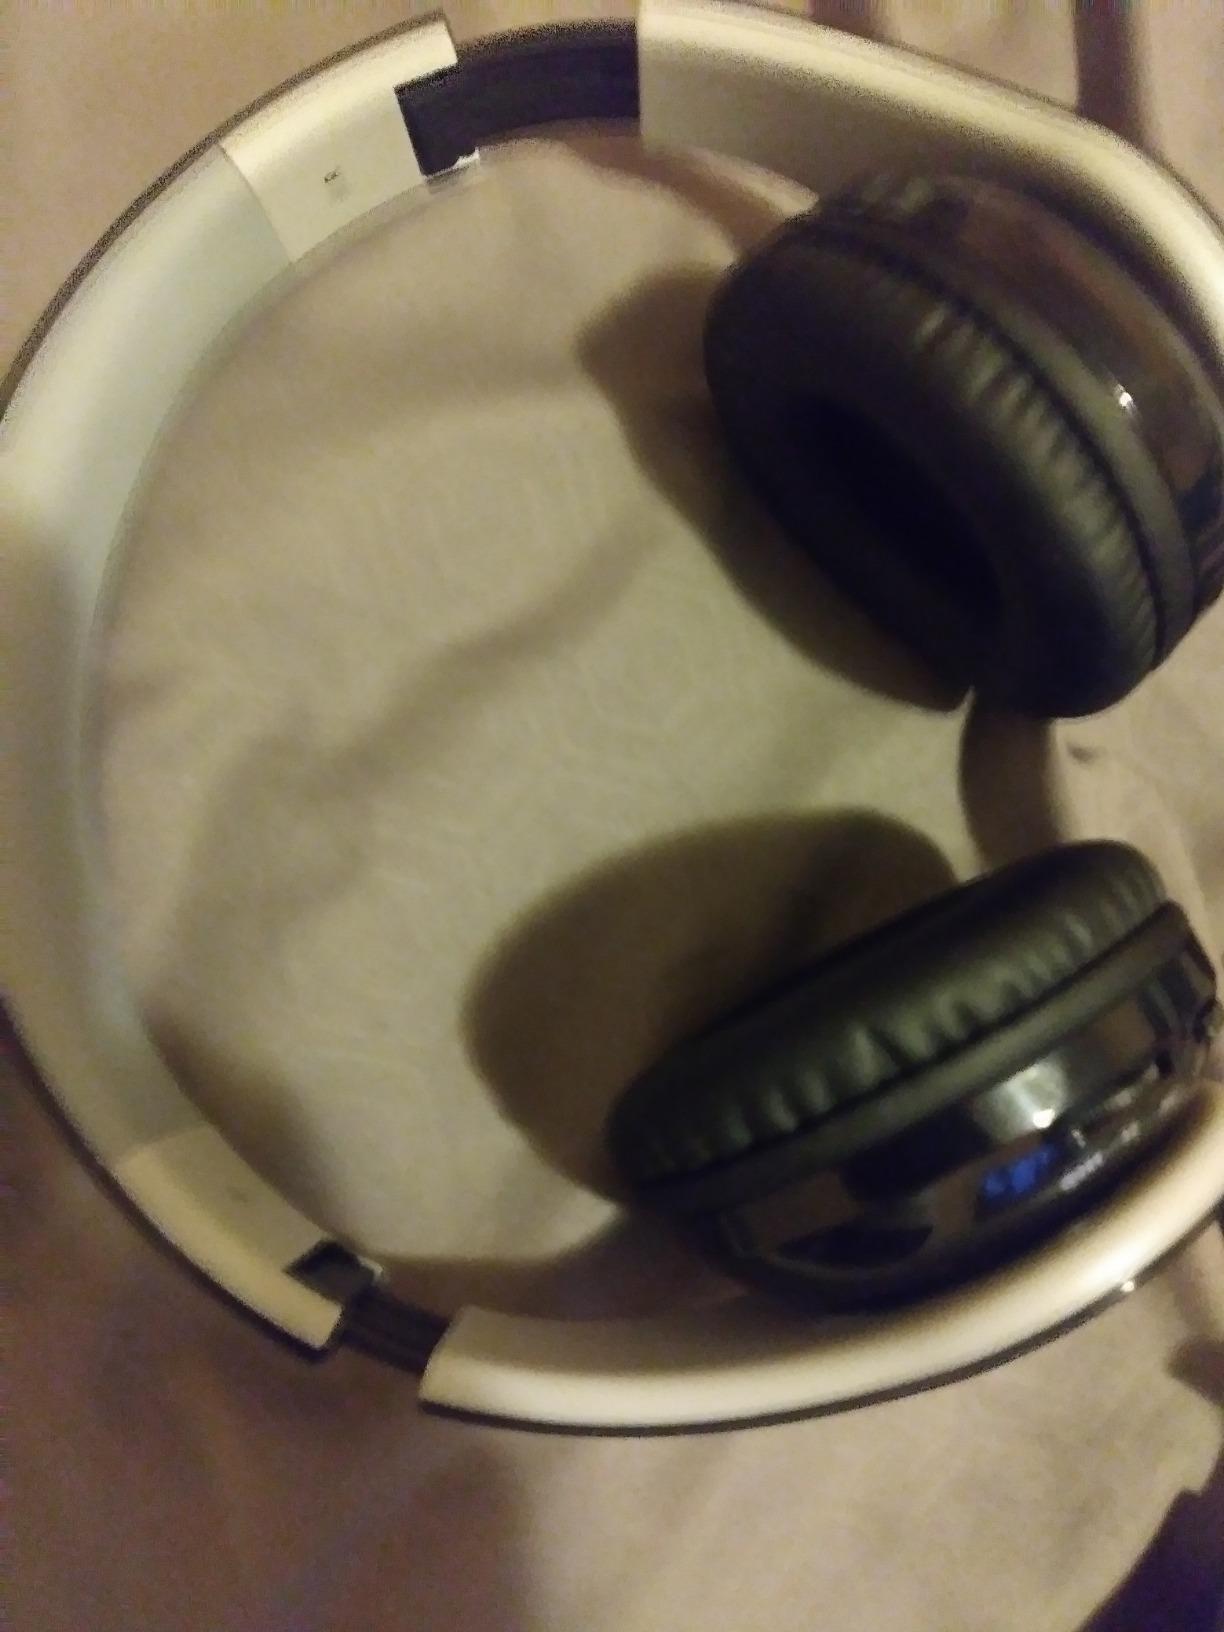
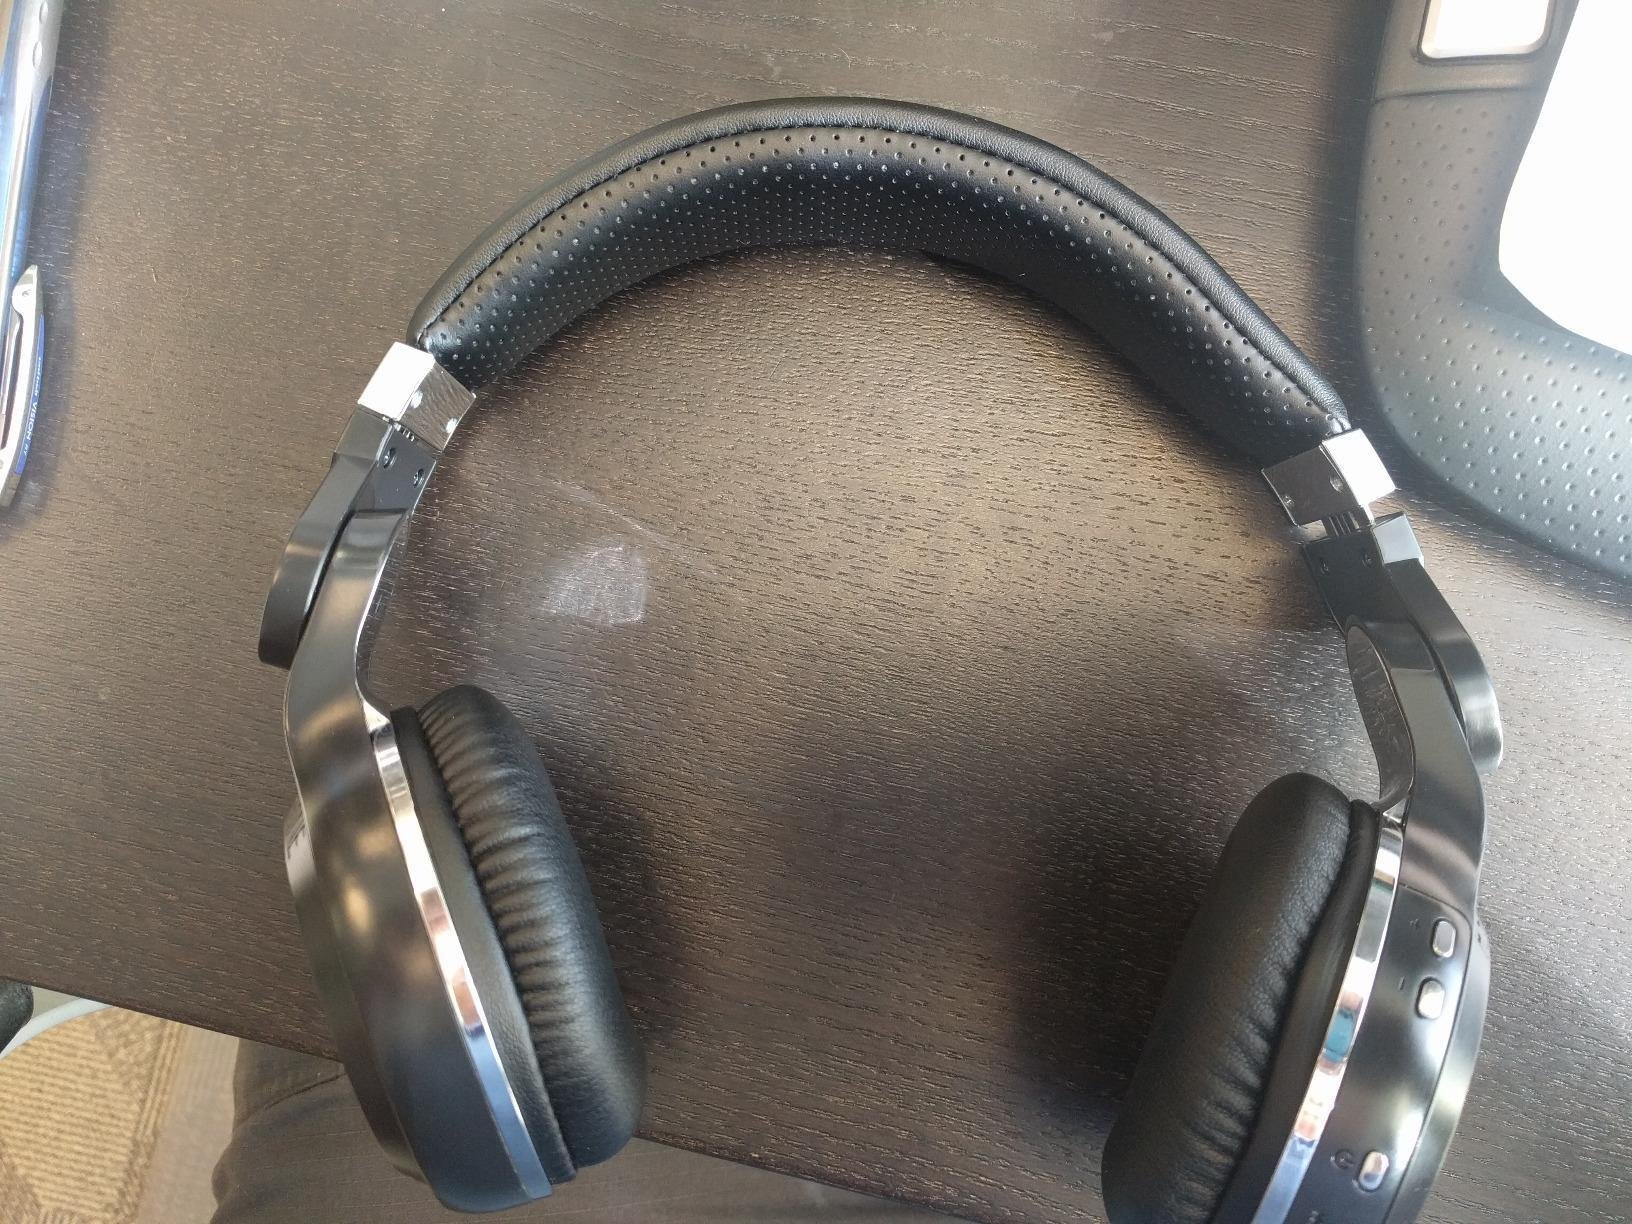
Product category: headphones
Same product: no